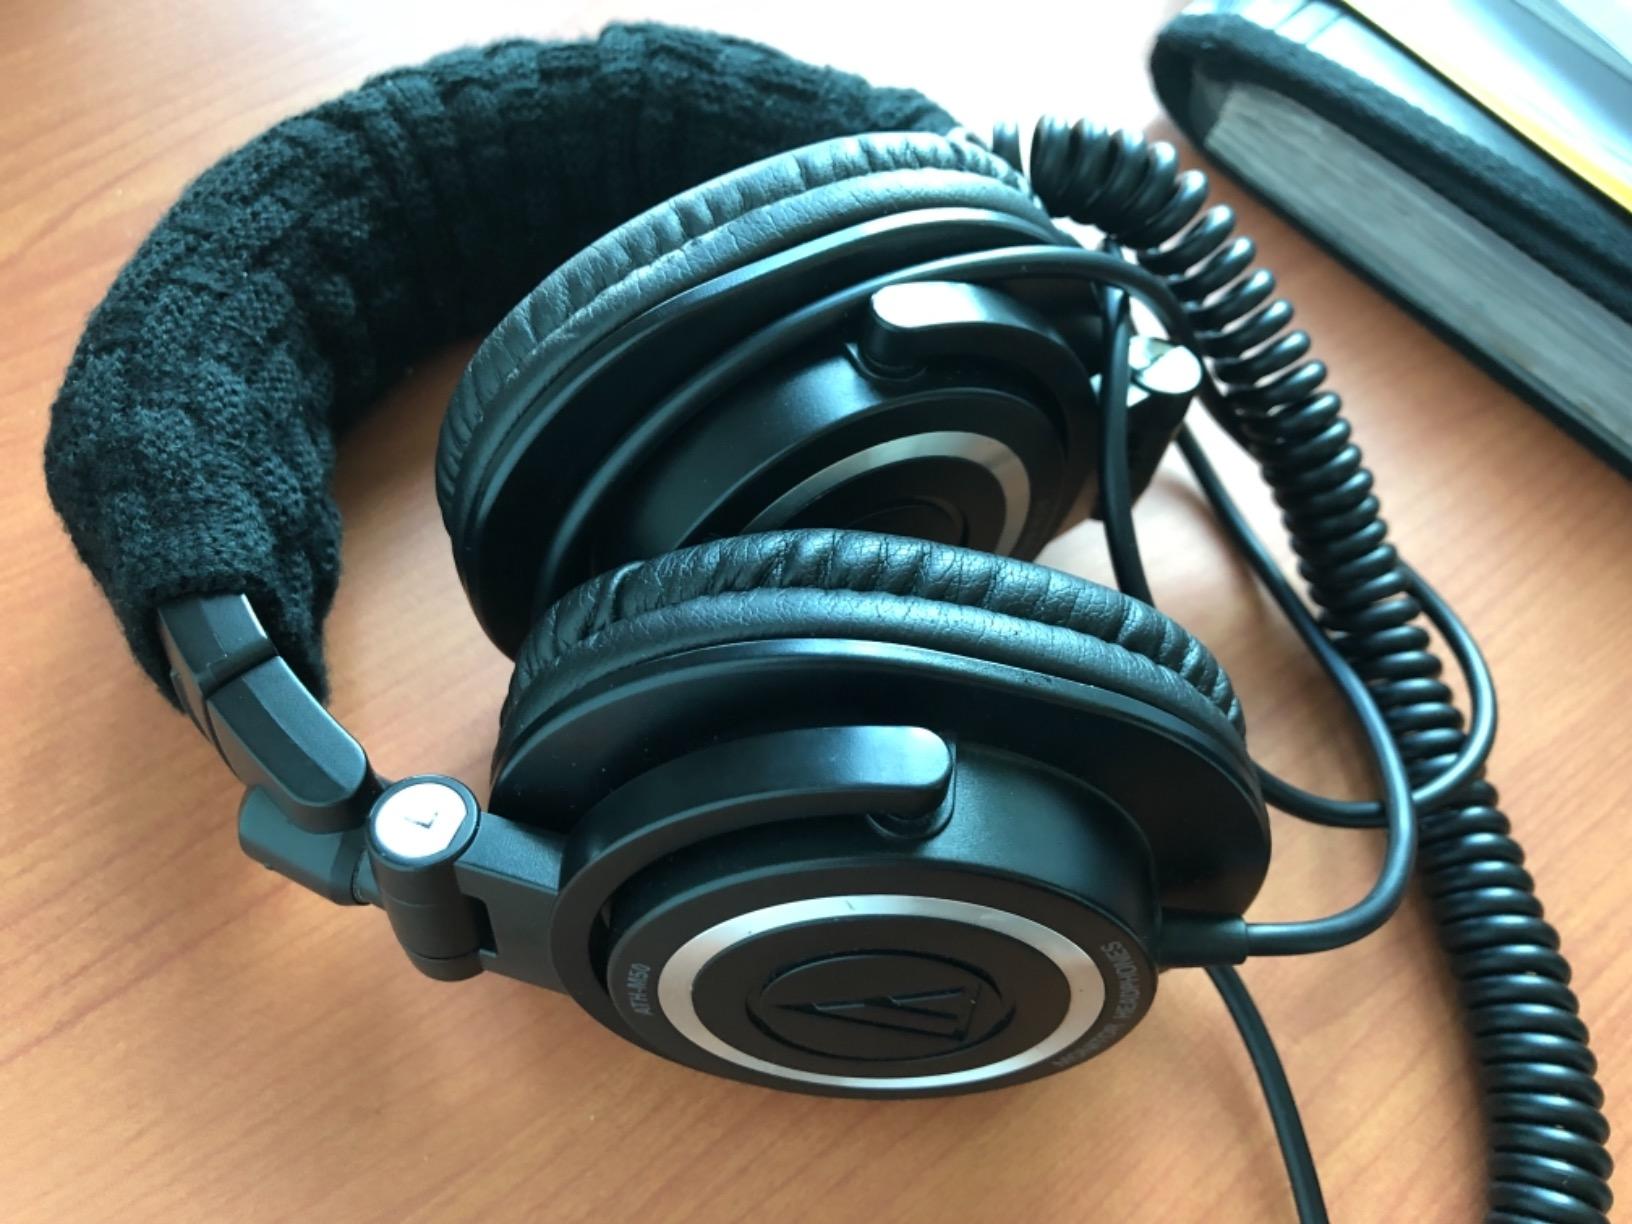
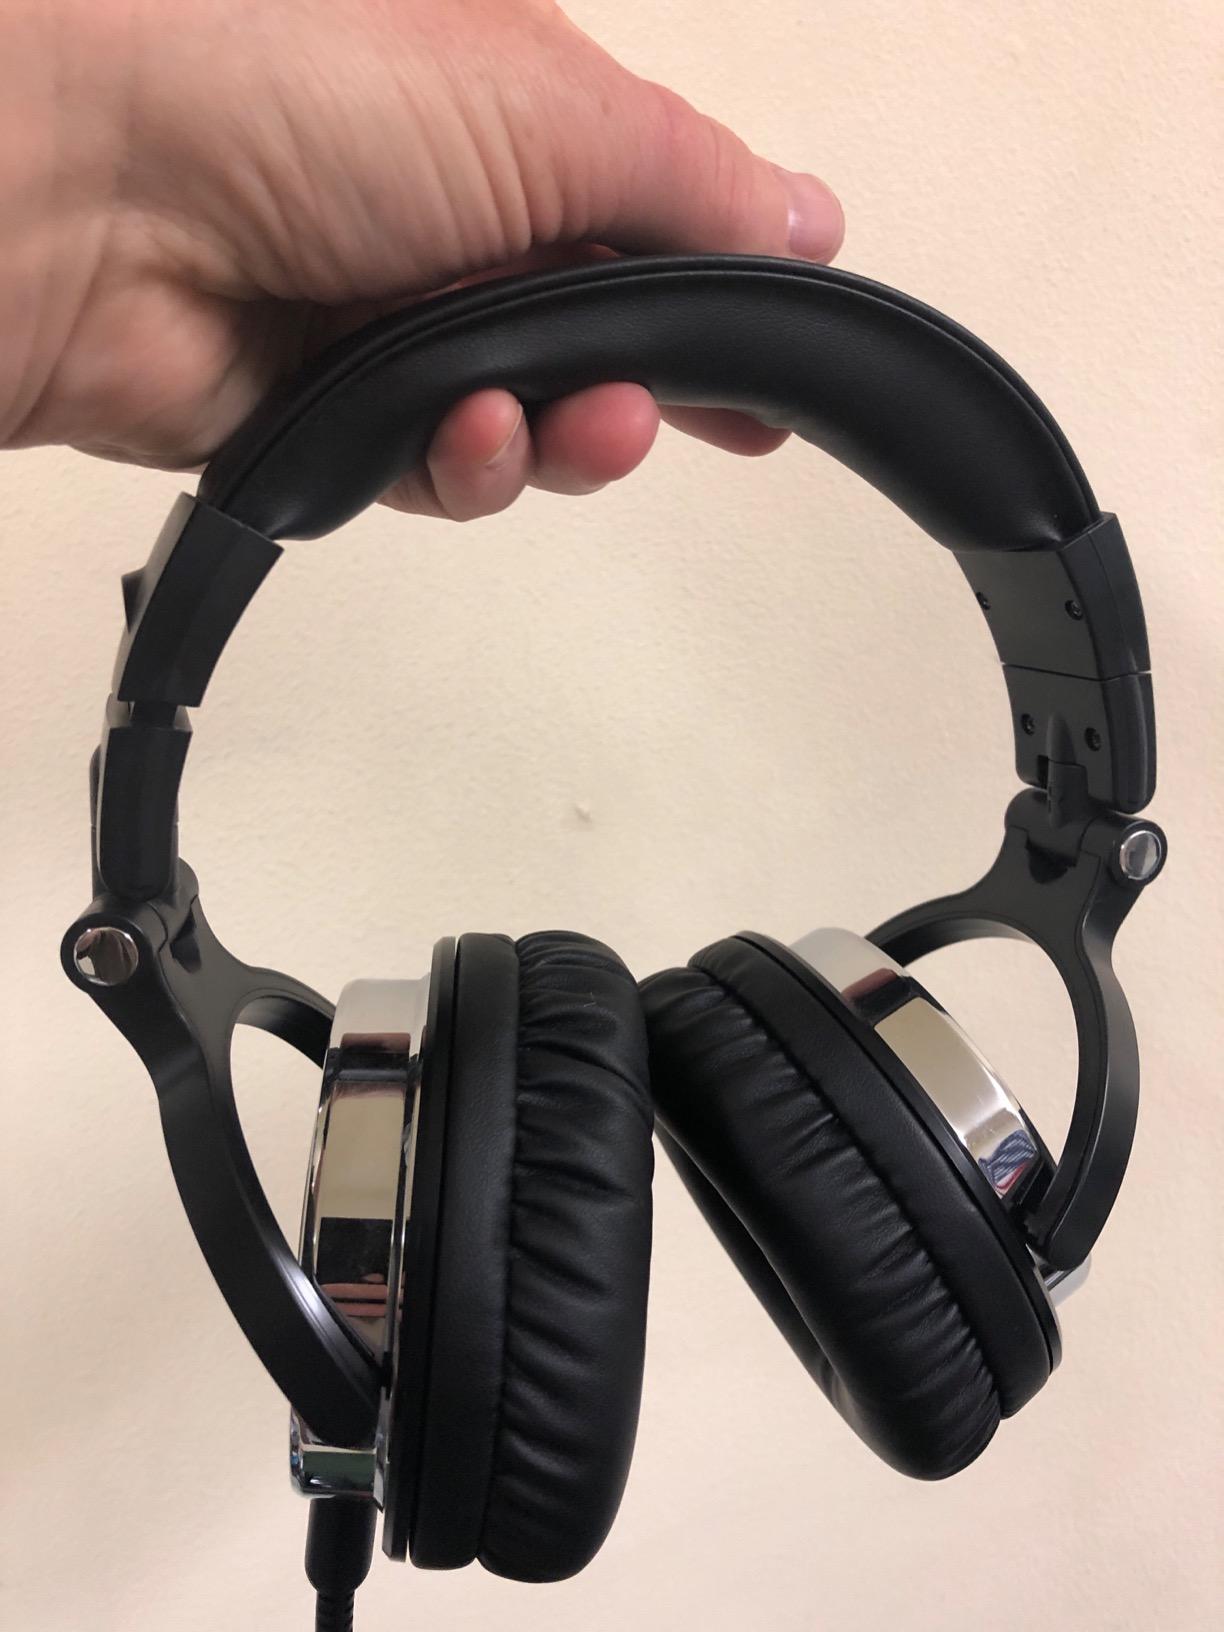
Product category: headphones
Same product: no